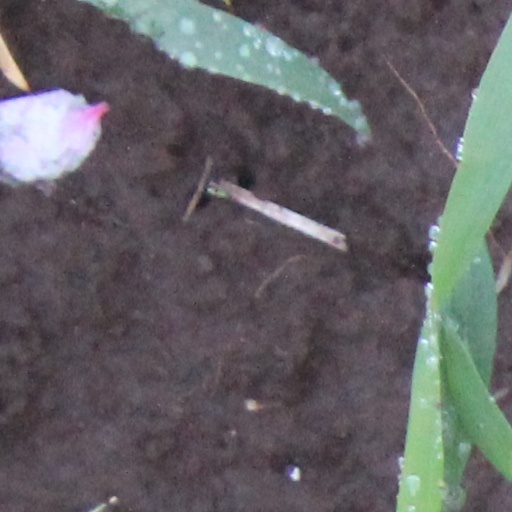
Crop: wheat